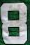
Number: 8